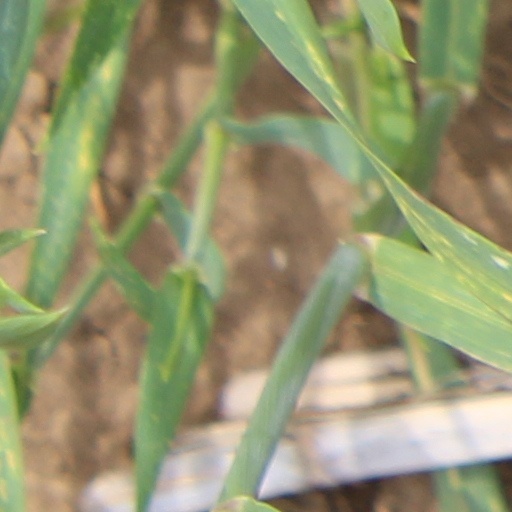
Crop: wheat